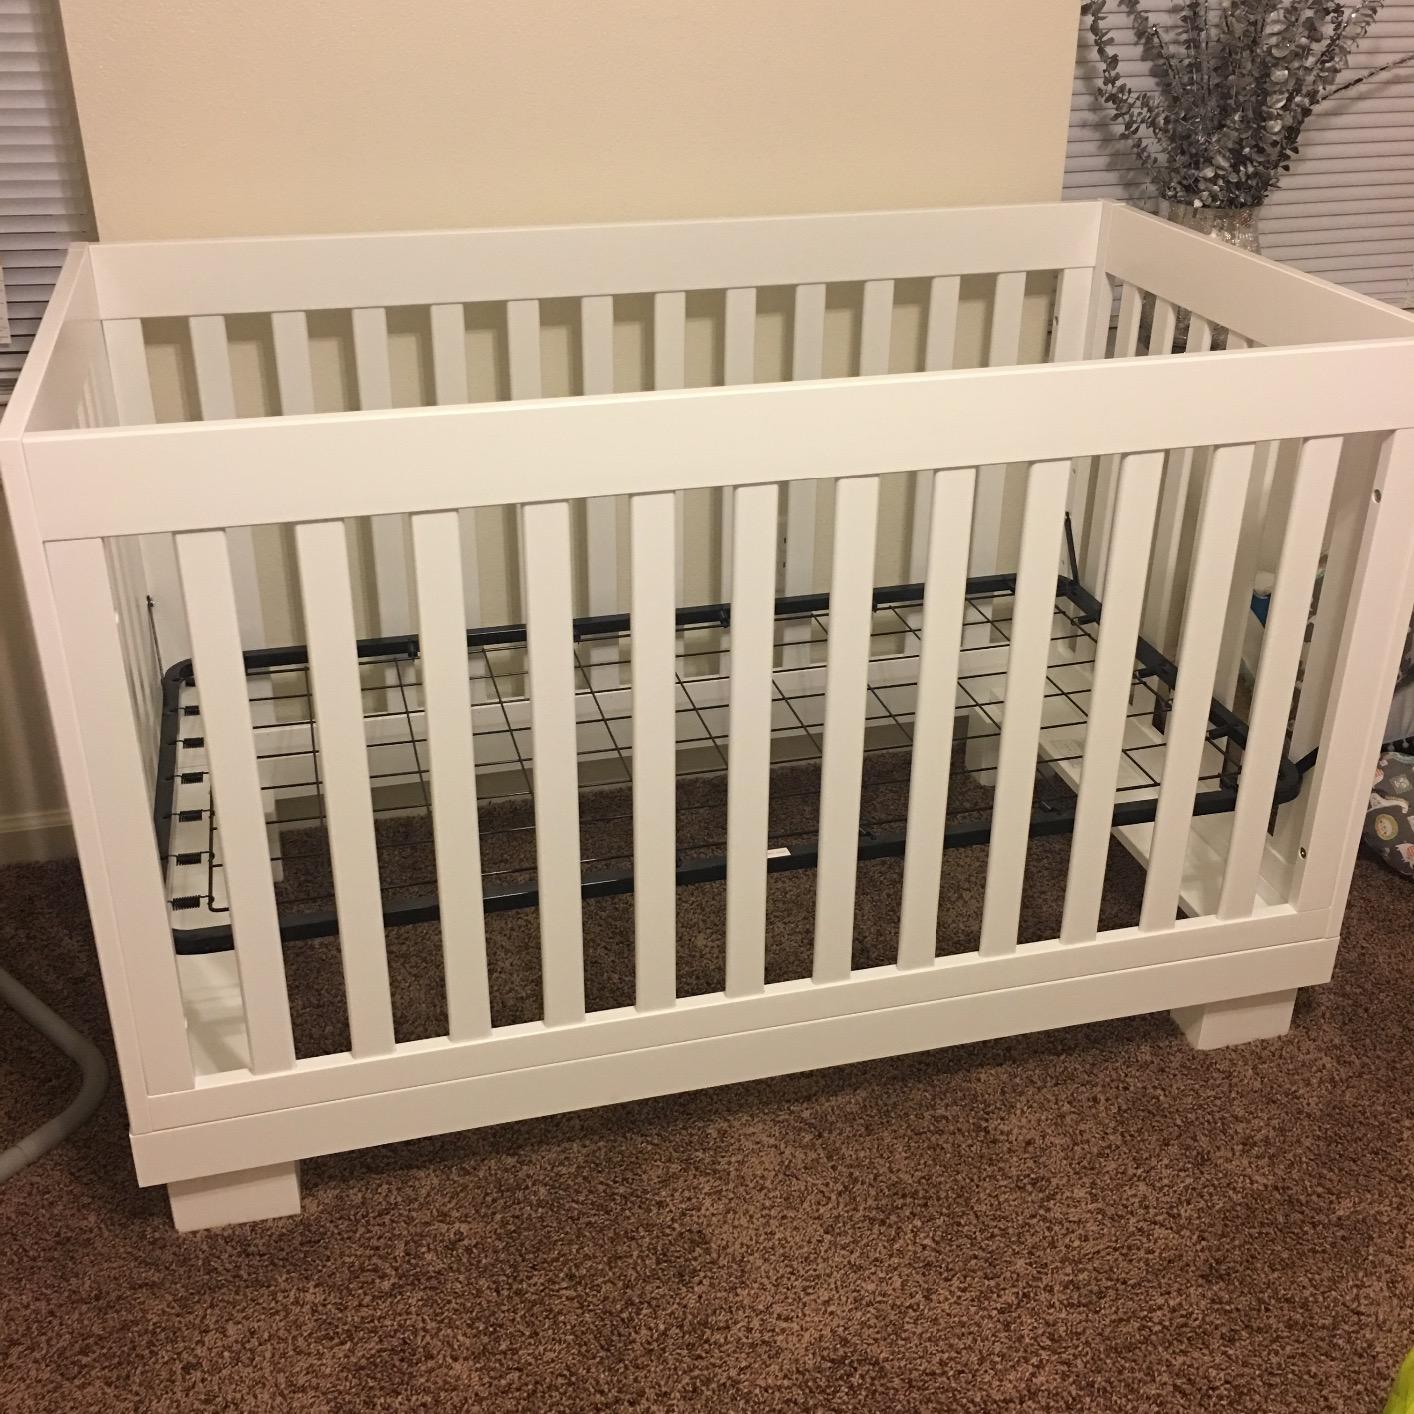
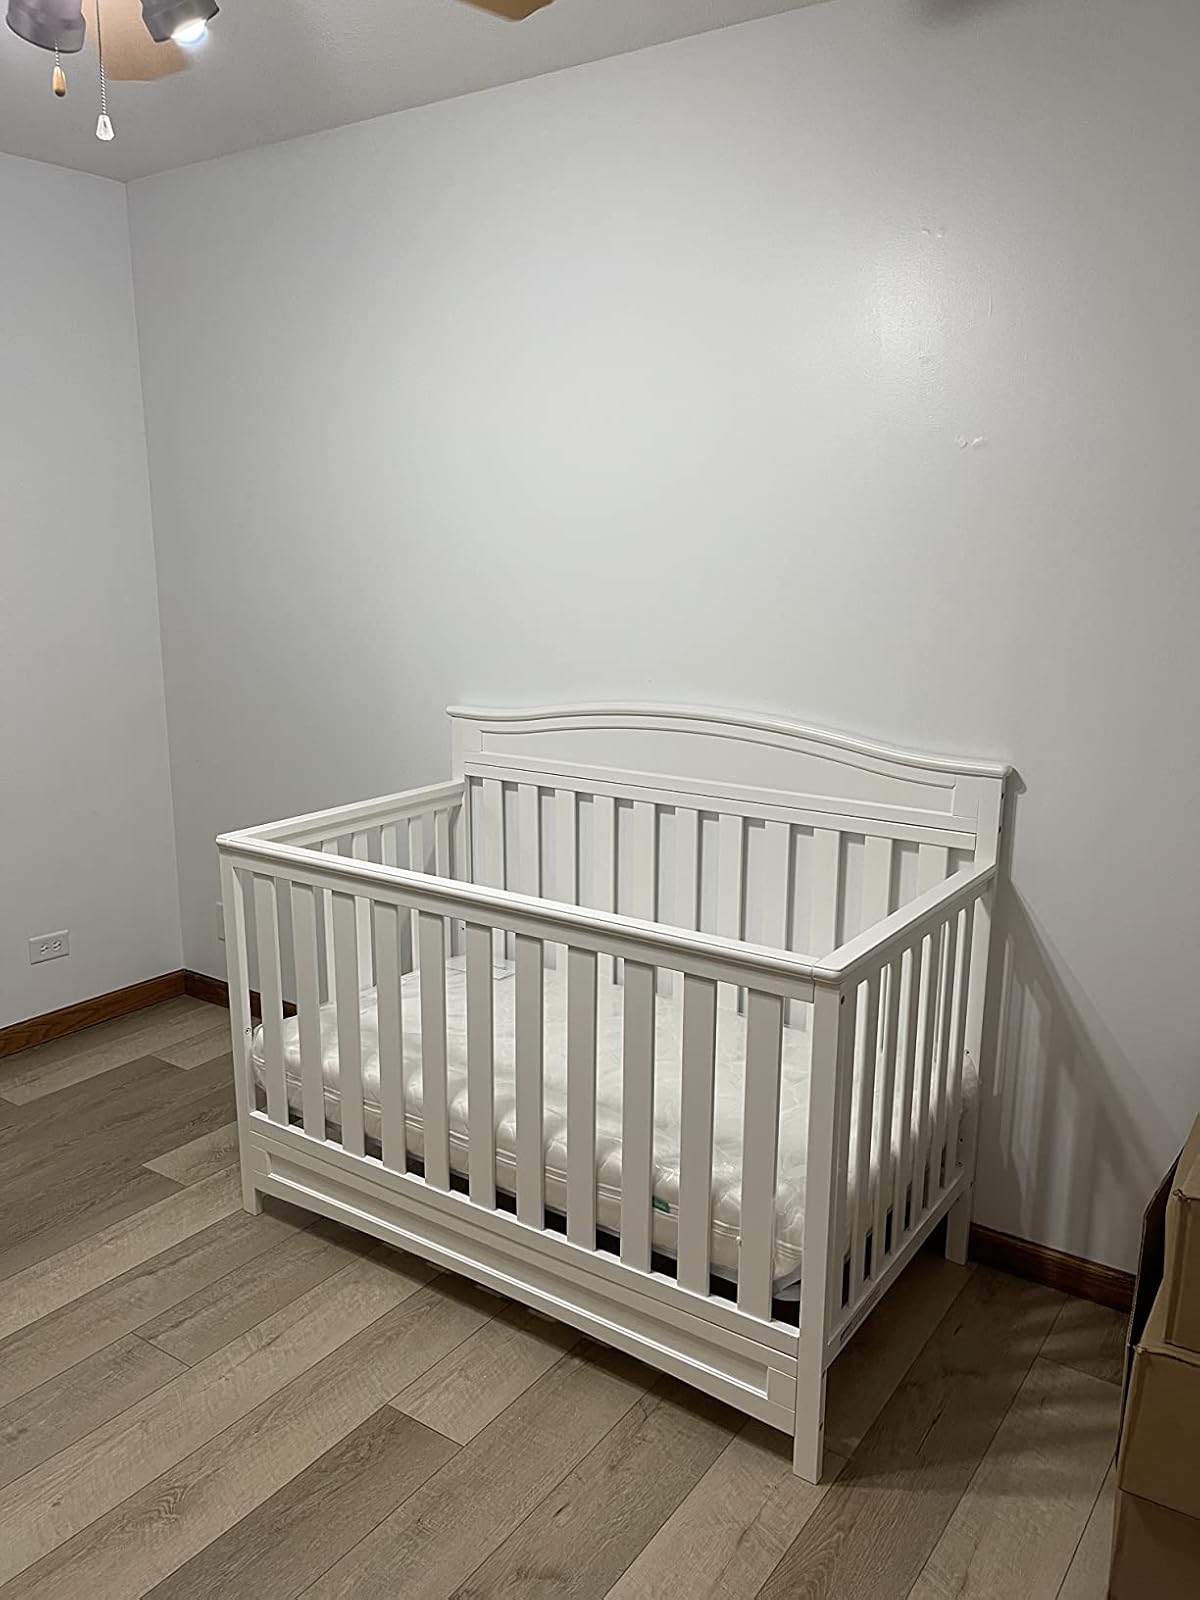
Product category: products_crib
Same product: no